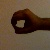
The image shows a hand gesture representing the number 0 in Indian Sign Language.